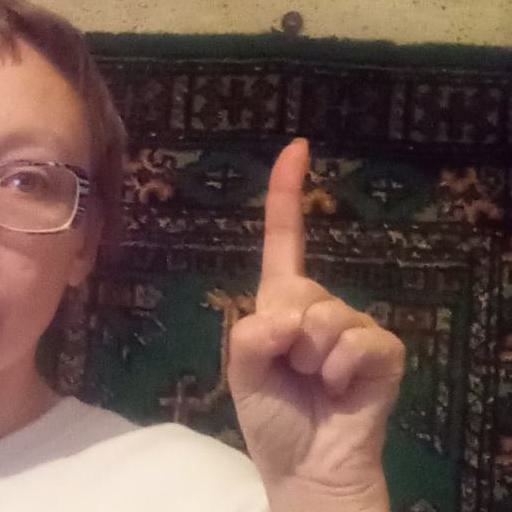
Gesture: one